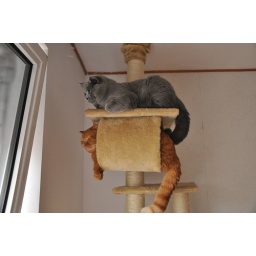
Kimi & Rubi - Big boys in the tree